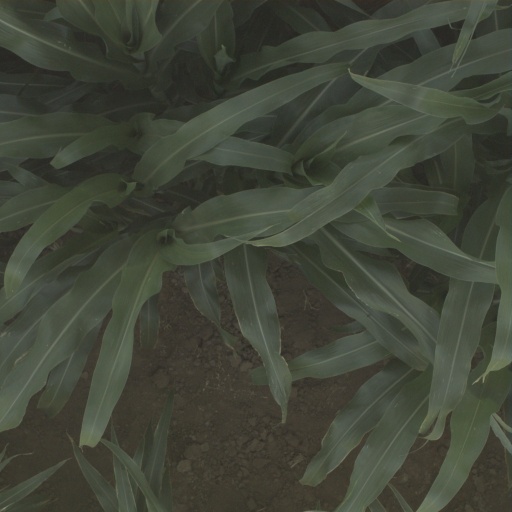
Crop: sorghum